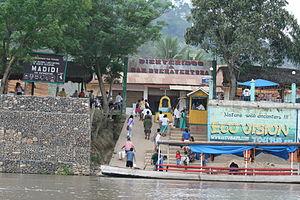
San Buena Ventura est une ville du département de La Paz en Bolivie située dans la province d'Abel Iturralde. Sa population s'élevait à 2 264 habitants en 2001.